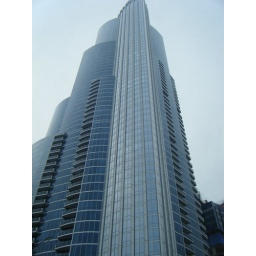
Taken in the car w/ window up; random building.